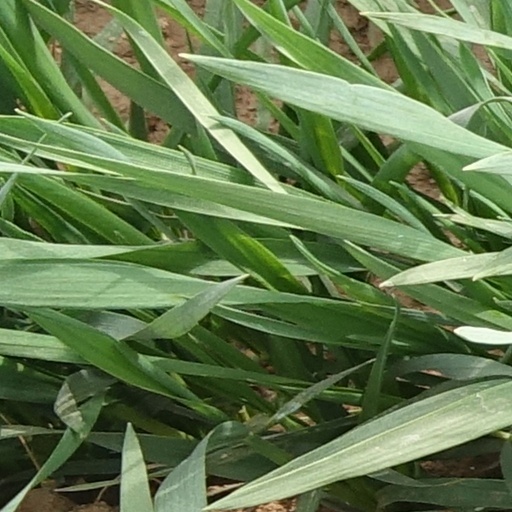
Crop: wheat